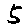
Label: 5